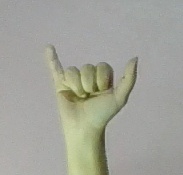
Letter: ya